Public data network

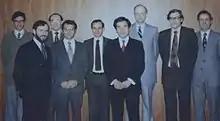
Representatives of PTTs and private companies who championed the development of X.25-based networks and services in Europe, North America and Japan.

In communications, a PDN is a circuit- or packet-switched network that is available to the public and that can transmit data in digital form. A PDN provider is a company that provides access to a PDN and that provides any of X.25, Frame Relay, or cell relay (ATM) services. Access to a PDN generally includes a guaranteed bandwidth, known as the committed information rate (CIR). Costs for the access depend on the guaranteed rate. PDN providers differ in how they charge for temporary increases in required bandwidth (known as surges). Some use the amount of overrun; others use the surge duration.